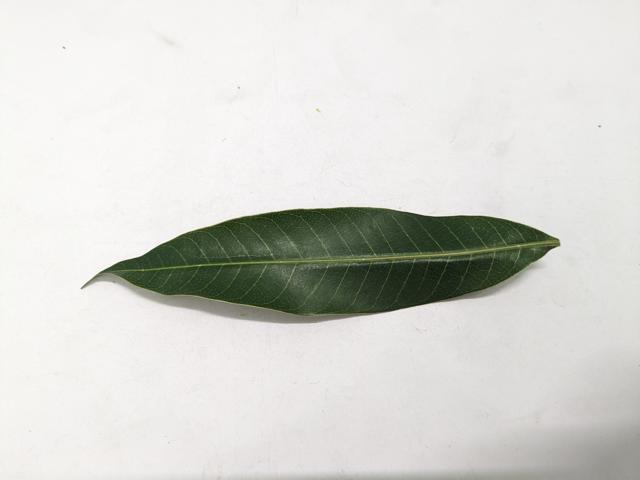
Mango leaf variety: Chaunsa